Konkuk University

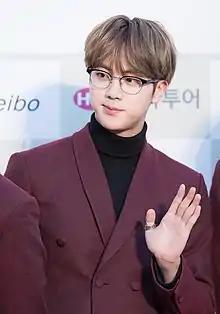
Jin, singer, songwriter, and member of South Korean boy band BTS graduated from the university.

On May 3 in 2016, Konkuk University announced that it was selected by the Korean government to participate in the Program for Industrial Needs-Matched Education (PRIME). Higher education institutions receive incentives for restructuring and training students to meet the society's needs under the project. Of the 75 universities that applied, Konkuk University, Ewha Womans University, Hanyang University's ERICA campus, and 18 other universities were chosen. As a result, Konkuk University is expected to receive up to 450 billion won in government funding over three years until 2018. More than 15% will be allocated for scholarships, and a significant portion will be used to improve educational programs and build infrastructure.